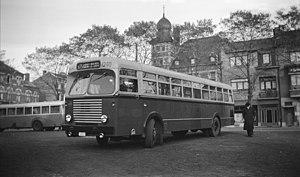
Autobus Brossel A93 DAR n°1201 (série 1184-1236) de la SNCV sur la ligne 67, place Reine Astrid à Visé.
La société anonyme Brossel Frères est un ancien constructeur belge de camions, autobus et autorails, établi à la chaussée de Mons,913 à Bruxelles, en 1912. L'entreprise, qui porte le nom de ses fondateurs, les frères Paul, Louis et Henri Brossel, cessa ses activités en 1968